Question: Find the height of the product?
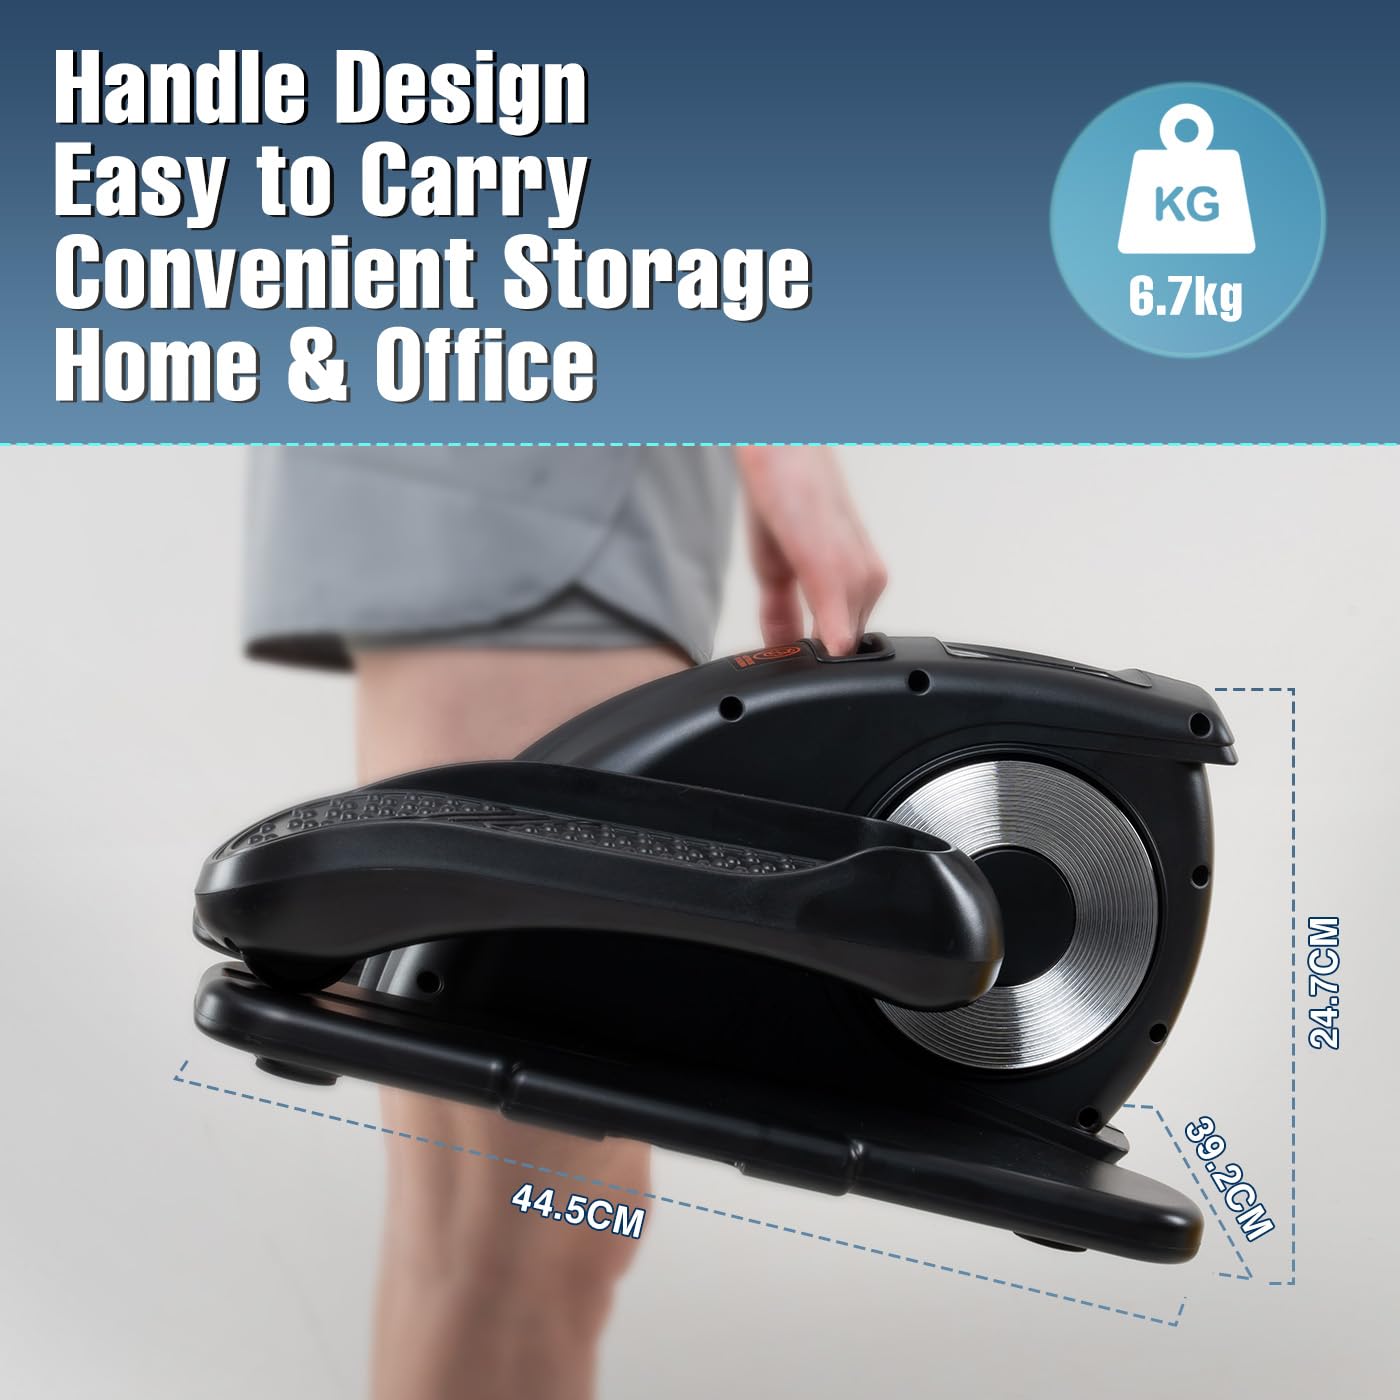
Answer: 24.7 centimetre